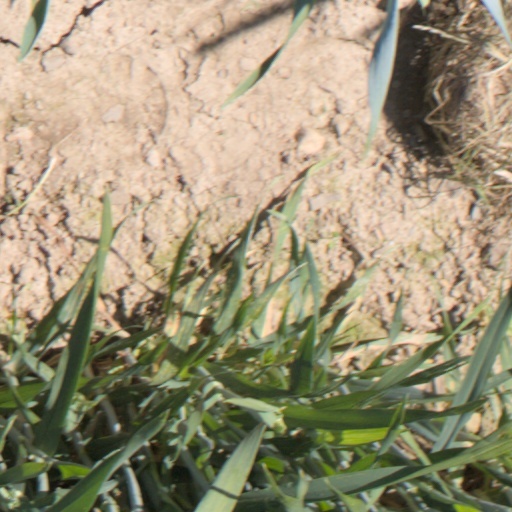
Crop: wheat